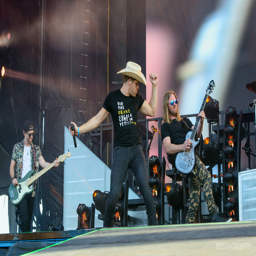
country artist performs day of festival .